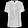
Label: Shirt